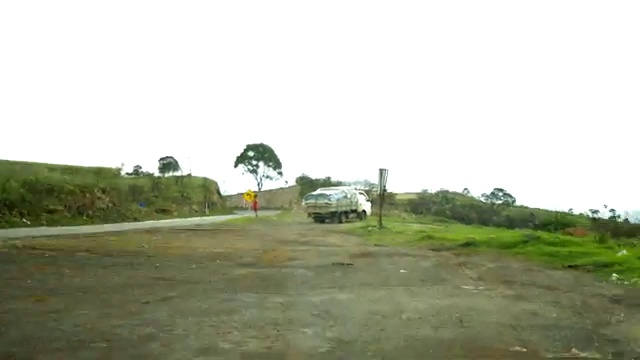
Fire: no
Smoke: no